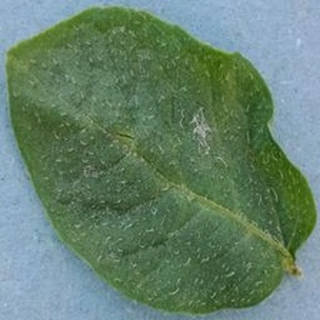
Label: healthy_potato